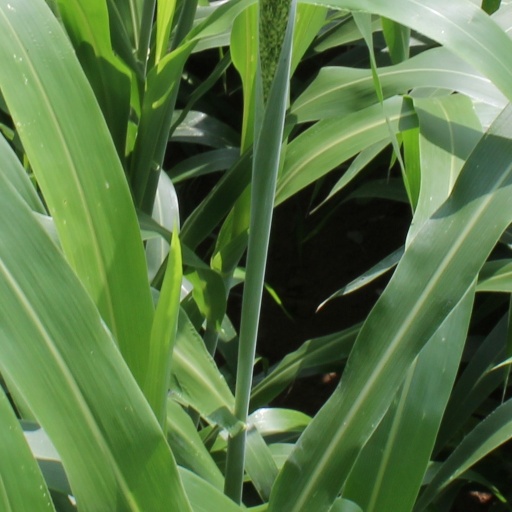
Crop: sorghum